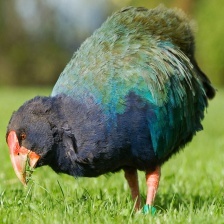
Species: TAKAHE
Scientific name: PORPHYRIO HOCHSTETTERI
ImageNet parent category: european_gallinule